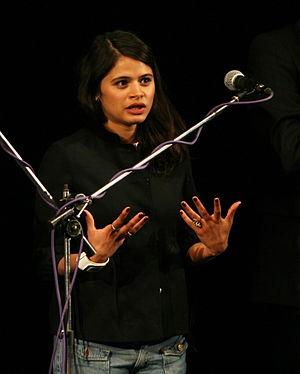
Melonie Diaz est une actrice américaine née le 25 avril 1984 à New York.